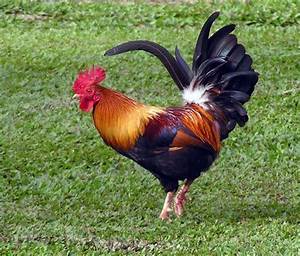
Label: gallina